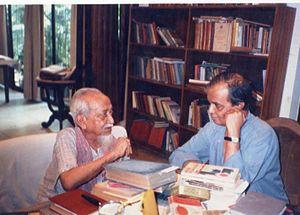
Ahmed Sofa était un écrivain, un penseur, un romancier et un poète bangladais. Sofa est largement considéré comme l'un des plus grands écrivains du Bangladesh. Un écrivain par profession, Sofa a écrit 18 livres de non-fiction, 8 romans, 4 recueils de poèmes, 1 recueil de nouvelles, et plusieurs livres dans d'autres genres.